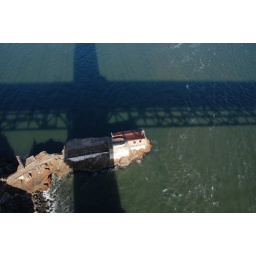
Lonely house below the Golden Gate bridge